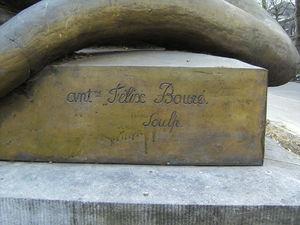
Tutur et Totor, surnoms donnés aux deux lions de bronze, oeuvre de Félix Antoine Bouré (19ème siècle). Anciennement placés sur les marches du Palais de Justice aujourd'hui démoli du boulevard Audent à Charleroi. Actuellement boulevard Defontaine, à proximité du nouveau Palais de Justice. Signature du sculpteur.
Antoine-Félix Bouré, aussi connu sous les noms de Félix Bouré ou Antoine Bouré, est un sculpteur belge, né à Bruxelles le 18 juillet 1831 et décédé à Ixelles le 8 avril 1883. Il est essentiellement connu pour des œuvres colossales et des lions.